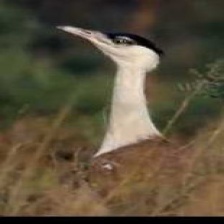
Species: INDIAN BUSTARD
Scientific name: ARDEOTIS NIGRICEPS